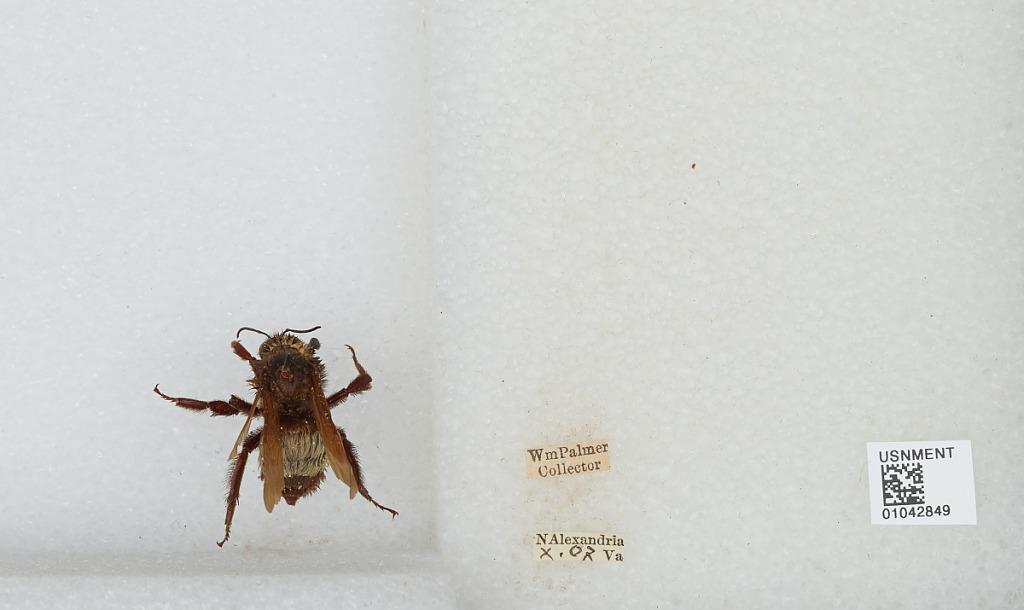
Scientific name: Bombus sp.
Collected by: W. Palmer
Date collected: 1907-10-
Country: United States
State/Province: Virginia
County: Alexandria
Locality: North Alexandria
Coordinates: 38.8419, -77.0758